Battle of Long Sault

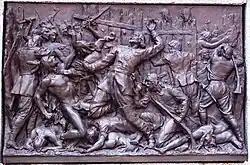
"A monument in Montreal featuring an engraving of the battle."

Some of the defenders sortied, cut off the head from the Seneca chief's body, and returned to mount the head on the palisade. A third Iroquois assault also failed. The Iroquois sent a canoe upstream for reinforcements; a second war party with 500 men, originally moving on Ville-Marie, responded. The Huron slaves shouted promises of fair treatment for any Huron who abandoned the French; all of the Huron, except Chief Annahotaha, deserted. The Iroquois killed all but five of the deserters; the survivors later returned to Ville-Marie with news of the French defeat. The second war party arrived on the fifth day of the battle before the fourth assault.